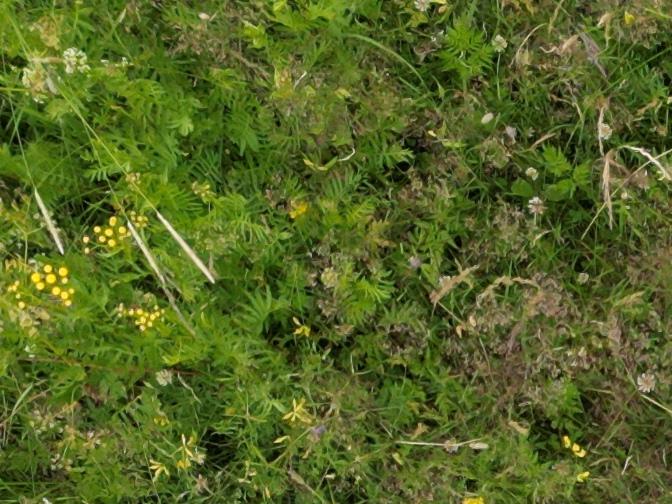
Flowers visible: yarrow flowers, yarrow flowers, yarrow flowers, yarrow flowers